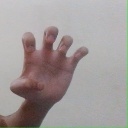
अक्षर: झ